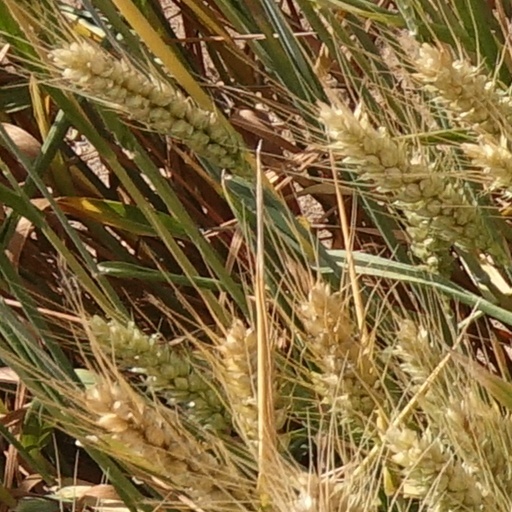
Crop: wheat